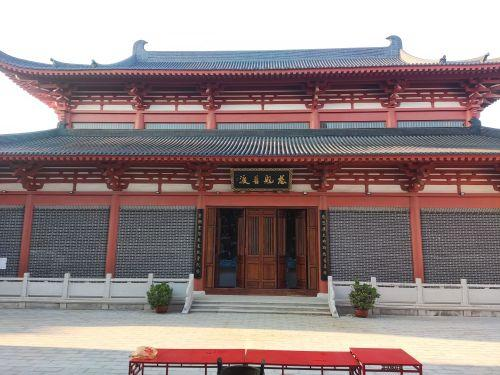
地标名称：祥德寺
所在城市：汕尾市·陆丰市